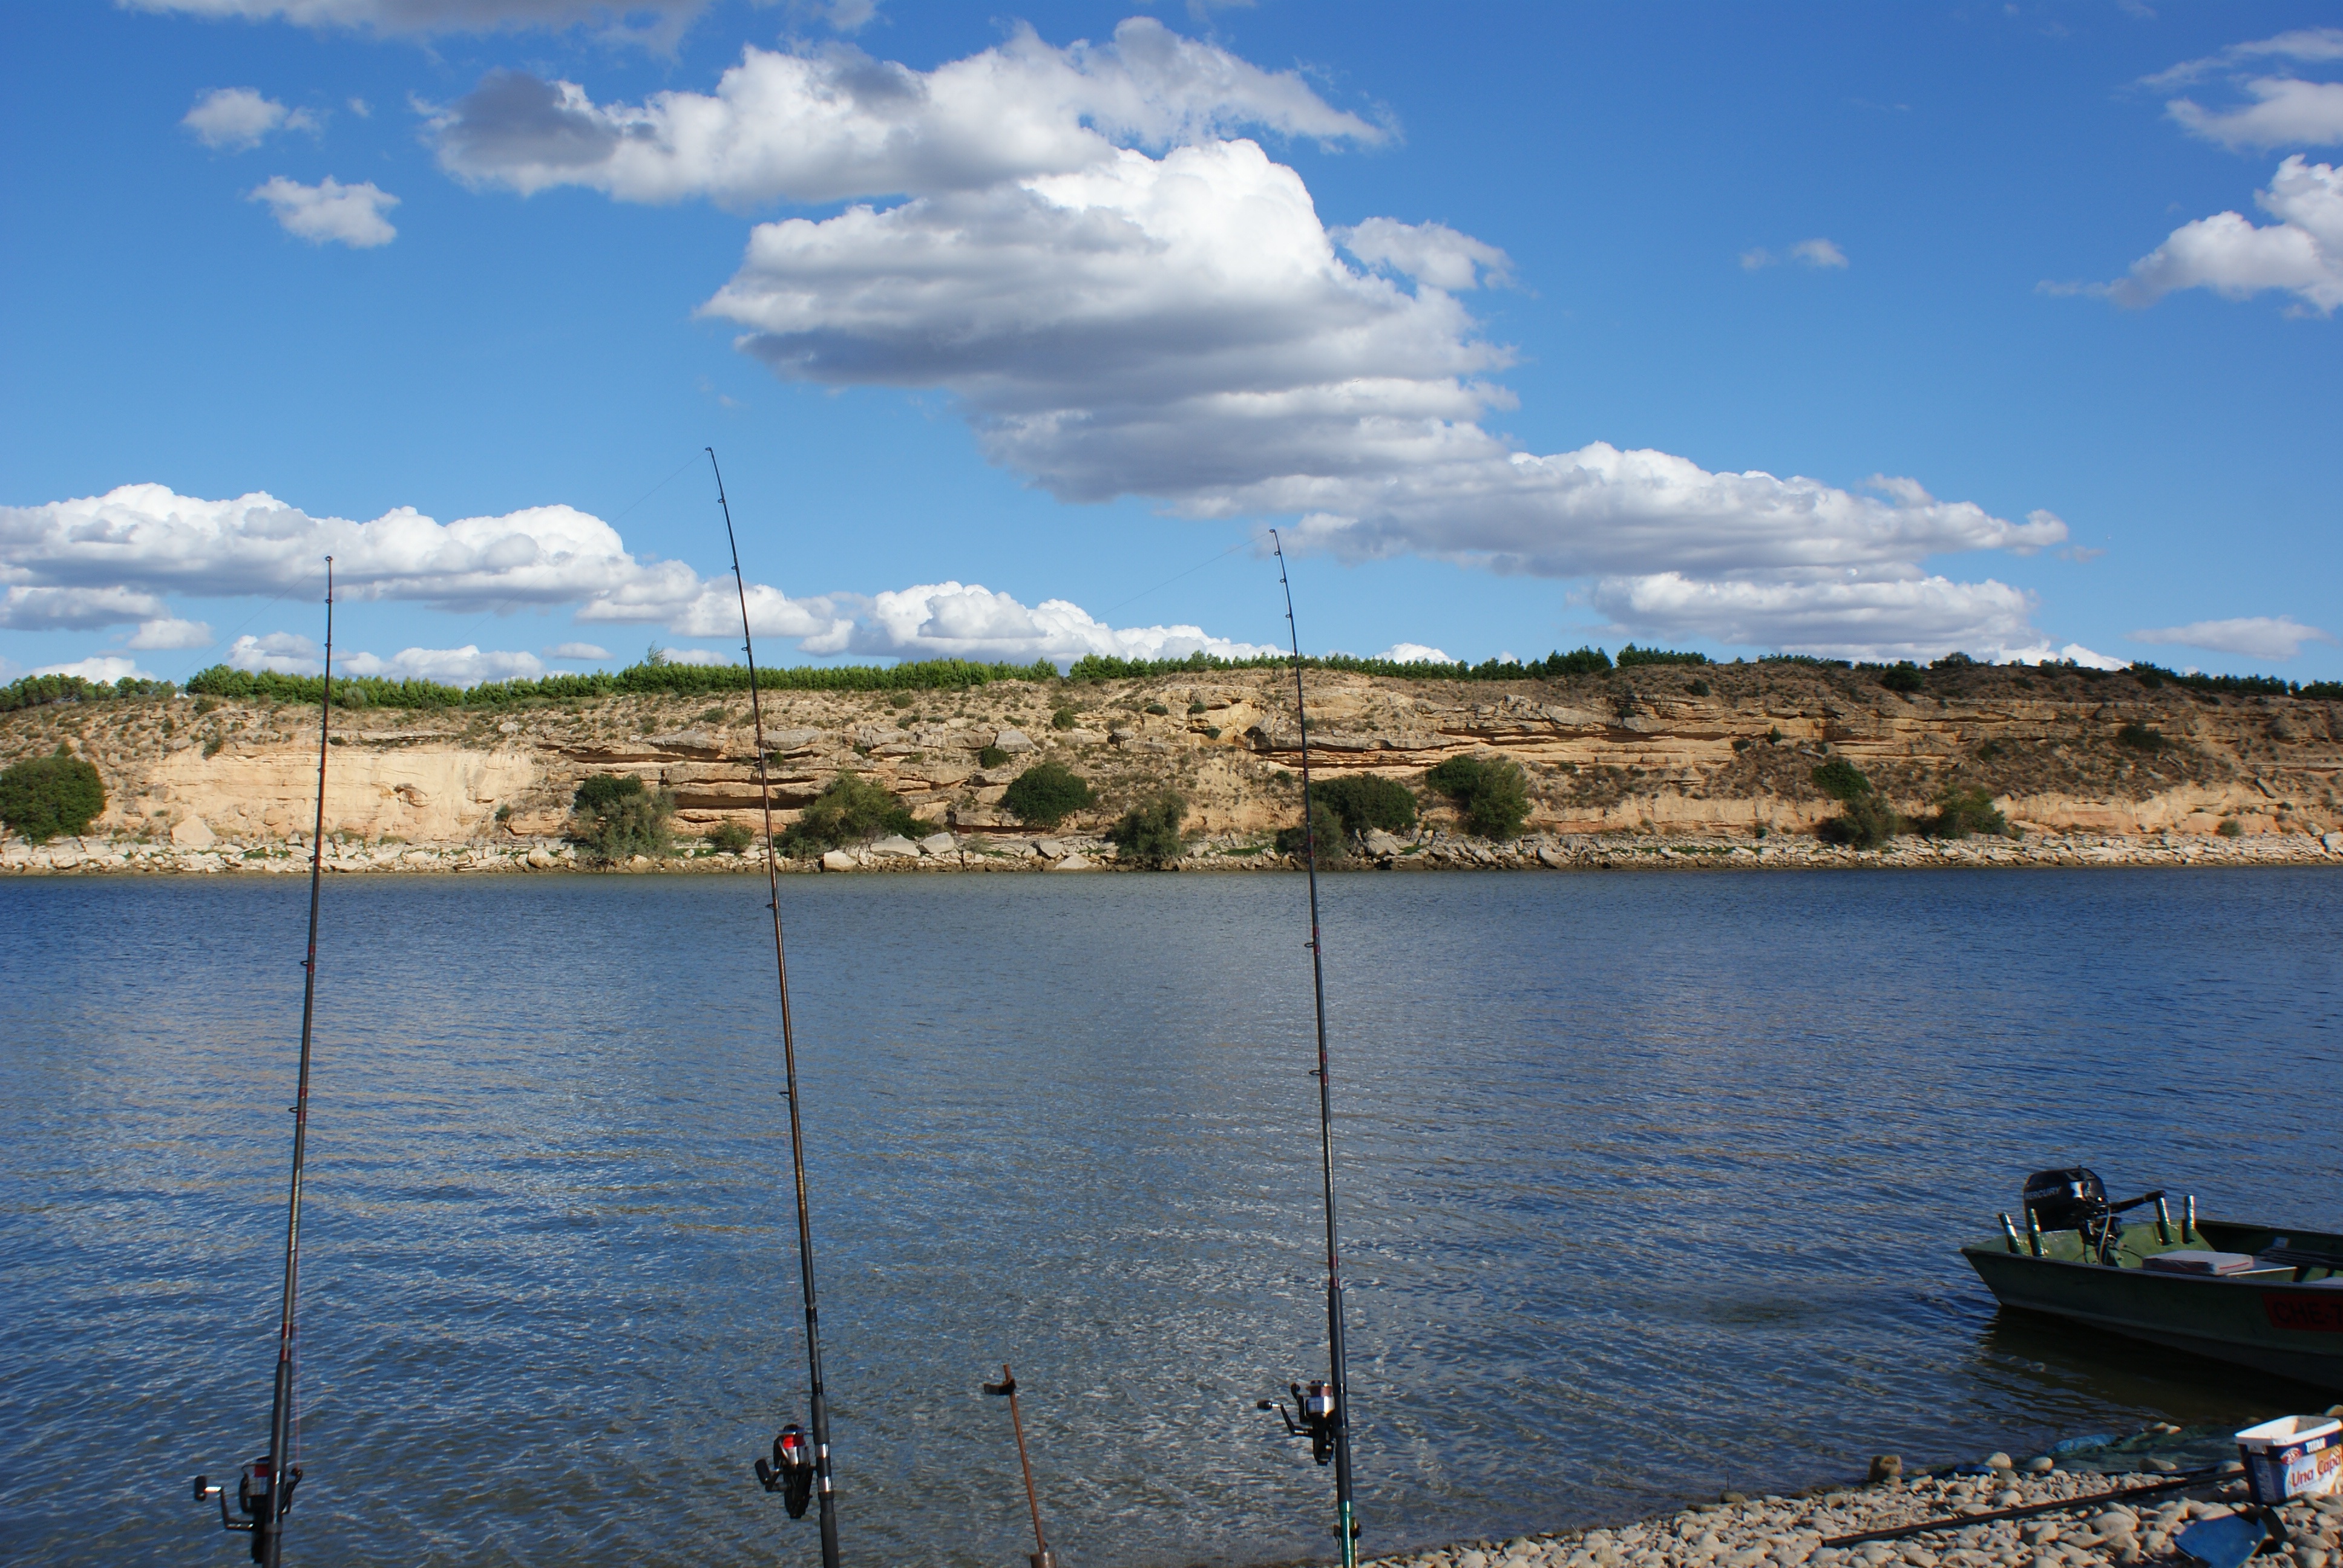
beach, sea, coast, water, nature, outdoor, ocean, dock, cloud, sky, shore, lake, coastal, river, vacation, coastline, seaside, environment, vehicle, scenic, fishing, seascape, bay, marina, reservoir, waterway, body of water, boating, marine, ebro, angling